Achey

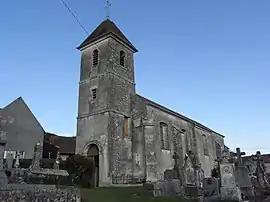
The church in Achey

Achey is a commune in the Haute-Saône "département" in the region of Bourgogne-Franche-Comté in eastern France.